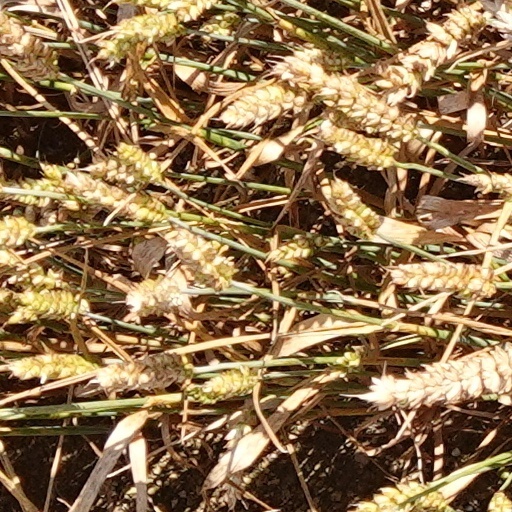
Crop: wheat